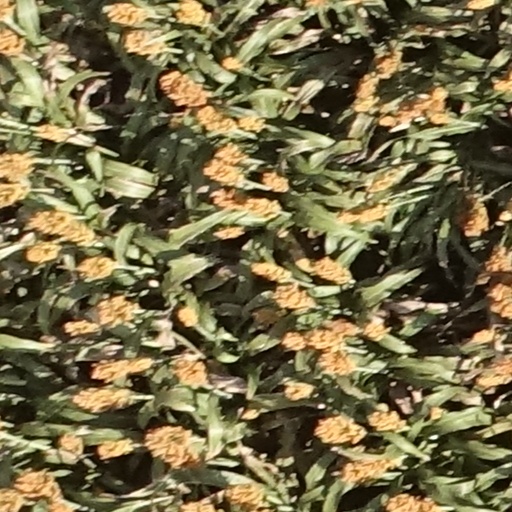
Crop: sorghum